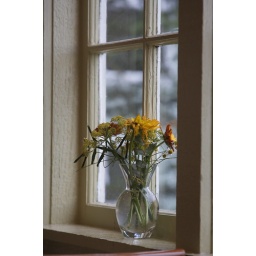
Wildflowers in the window at our table at the Doe Bay Resort restaurant.